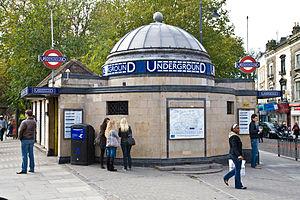
Clapham Common est une station du métro de Londres à Clapham dans le borough londonien de Lambeth. Elle est située sur la Northern Line.